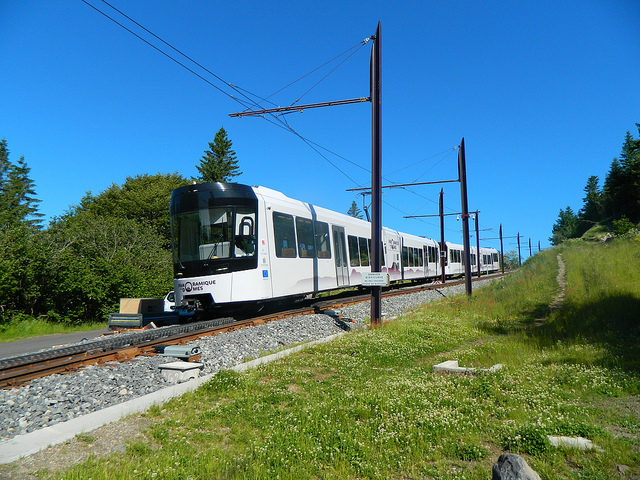
A long white commuter train traveling down the tracks.

Train on the tracks near trees and hill.

A train moves along train tracks in a grassy landscape.

A commuter train traveling down the tracks toward a station

White commercial train moving through an open grassy field.